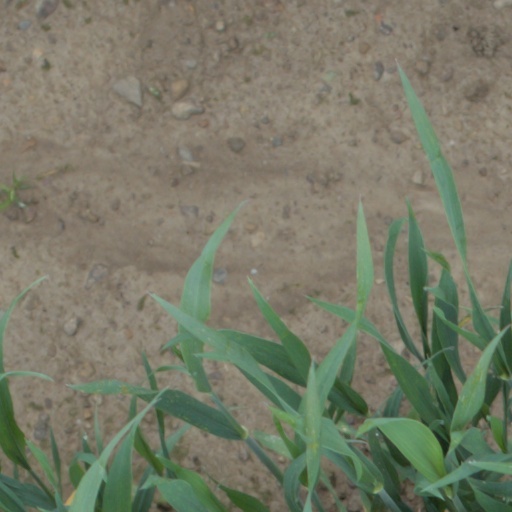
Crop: wheat